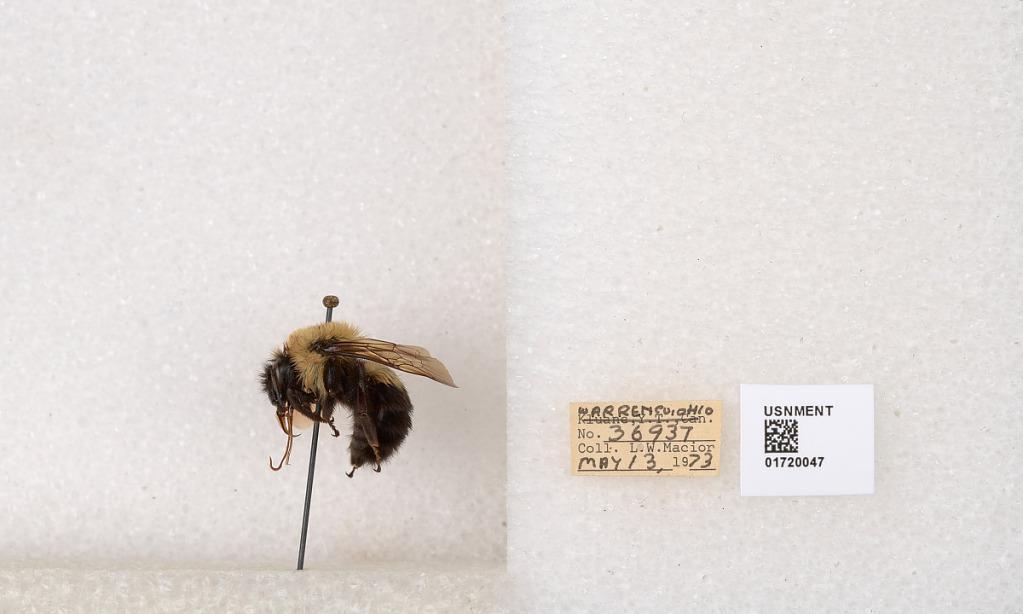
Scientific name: Bombus bimaculatus Cresson
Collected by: L. Macior
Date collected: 1973-5-13
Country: United States
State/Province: Ohio
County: Warren
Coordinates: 39.4276, -84.1668